Bohemia, Louisiana

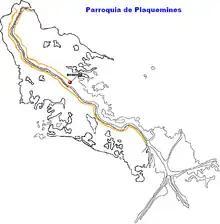
Location of Bohemia within Plaquemines Parish

Bohemia is a small unincorporated community located in the delta of the Mississippi River in the parish of Plaquemines, Louisiana, United States. The unincorporated community was affected in 2005 by Hurricane Katrina. Before Katrina made landfall, the community had a population of about 200 people, but the hurricane left only 25 homes standing.